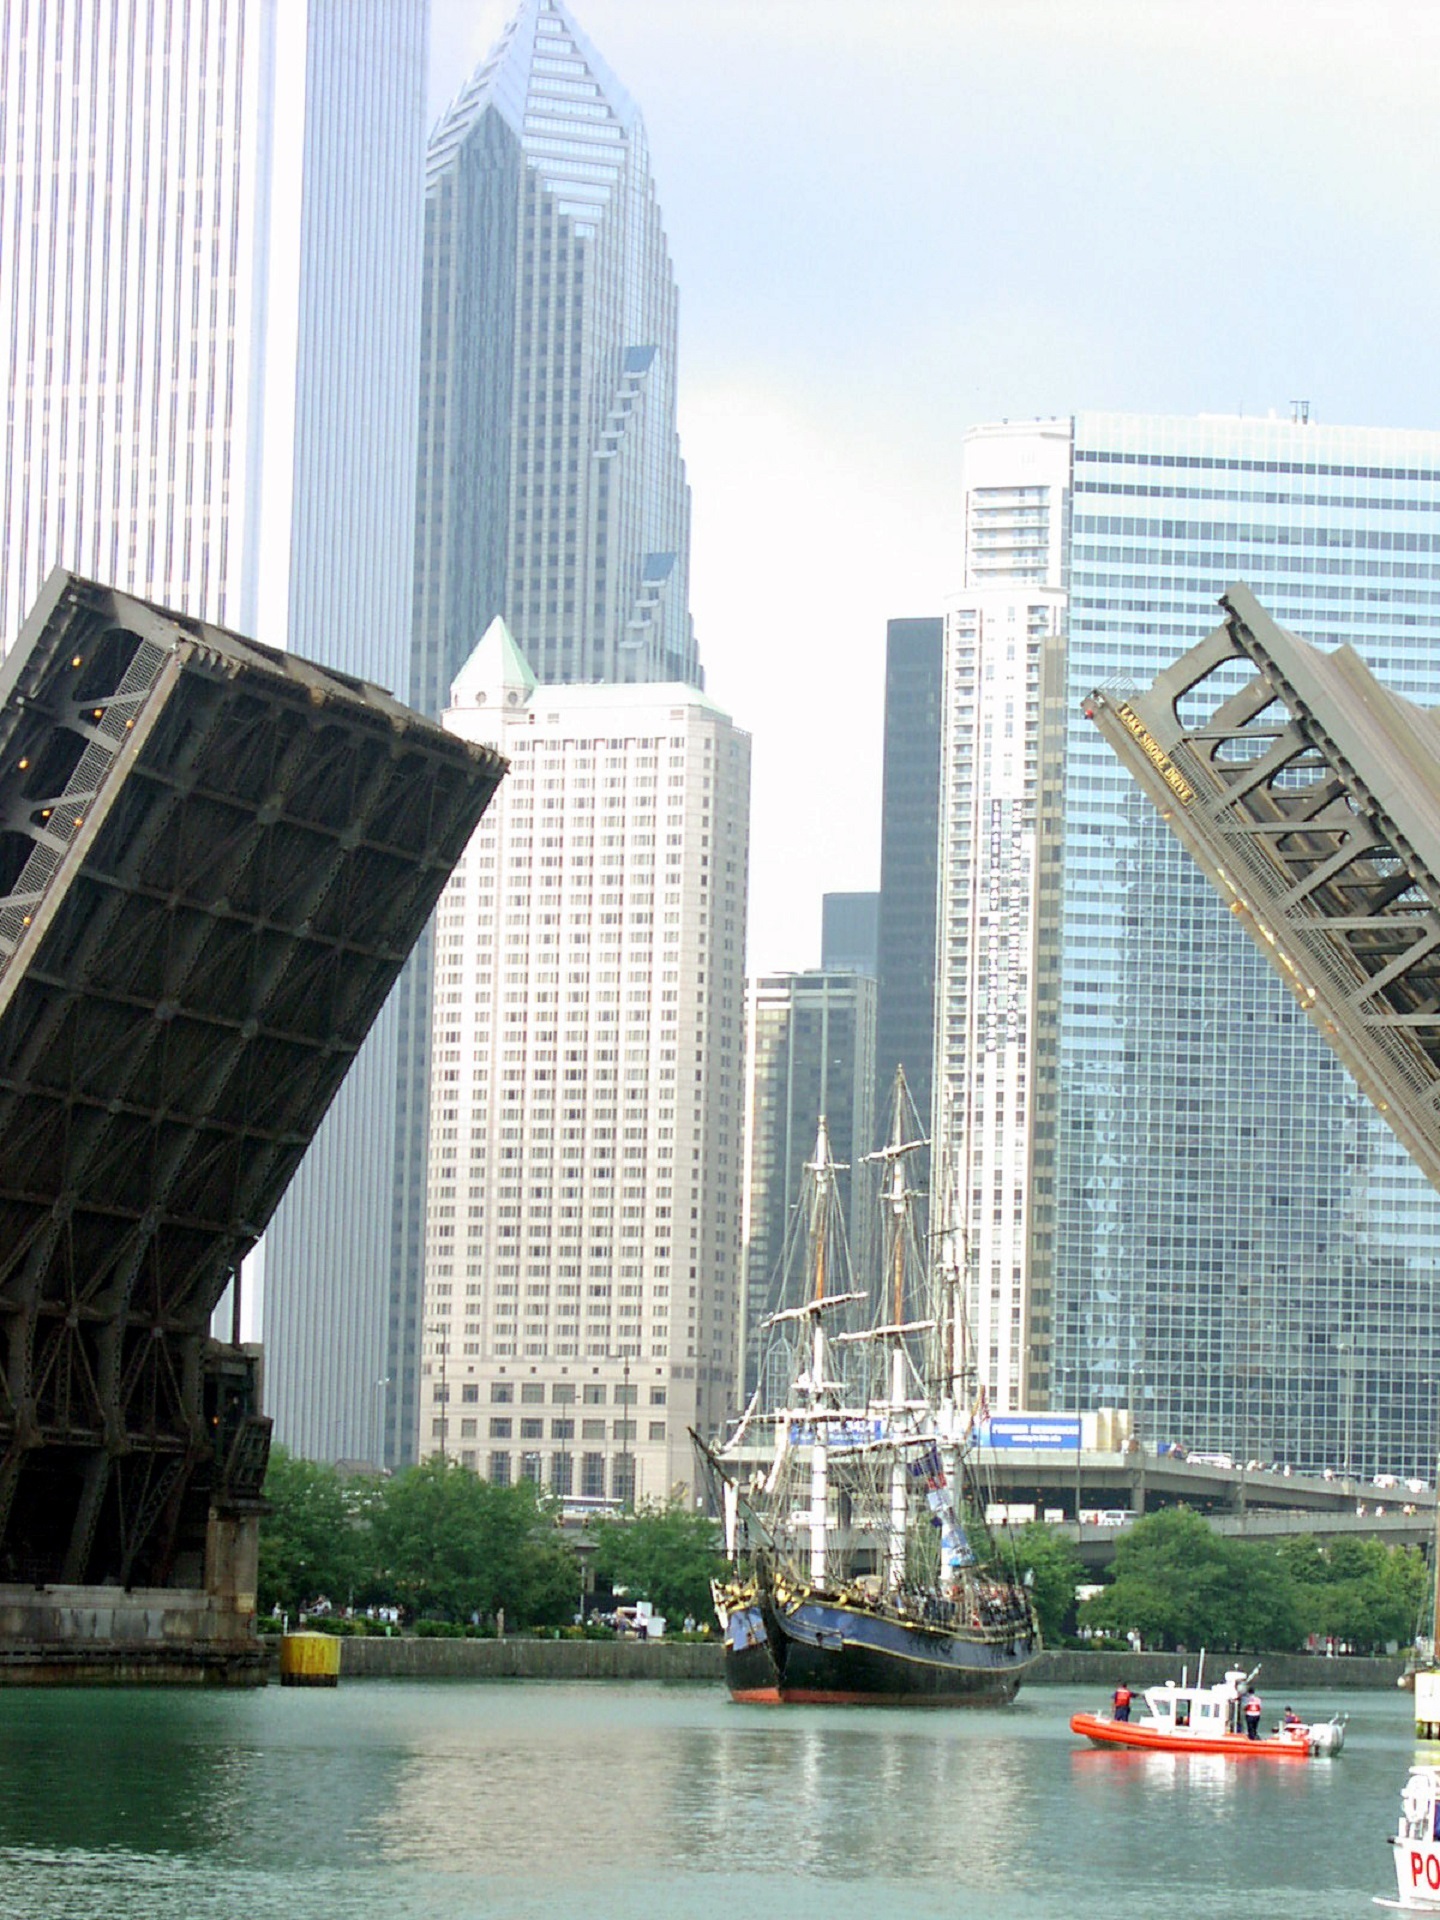
water, architecture, bridge, skyline, view, city, skyscraper, urban, river, canal, ship, cityscape, downtown, vehicle, tower, america, landmark, chicago, waterway, tower block, district, buildings, illinois, offices, drawbridge, metropolis, human settlement, metropolitan area